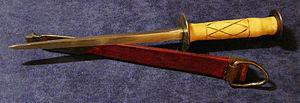
Dague à rouelles en damas.